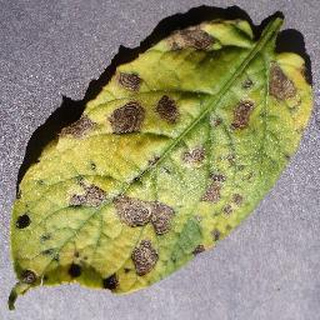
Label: potato_early_blight